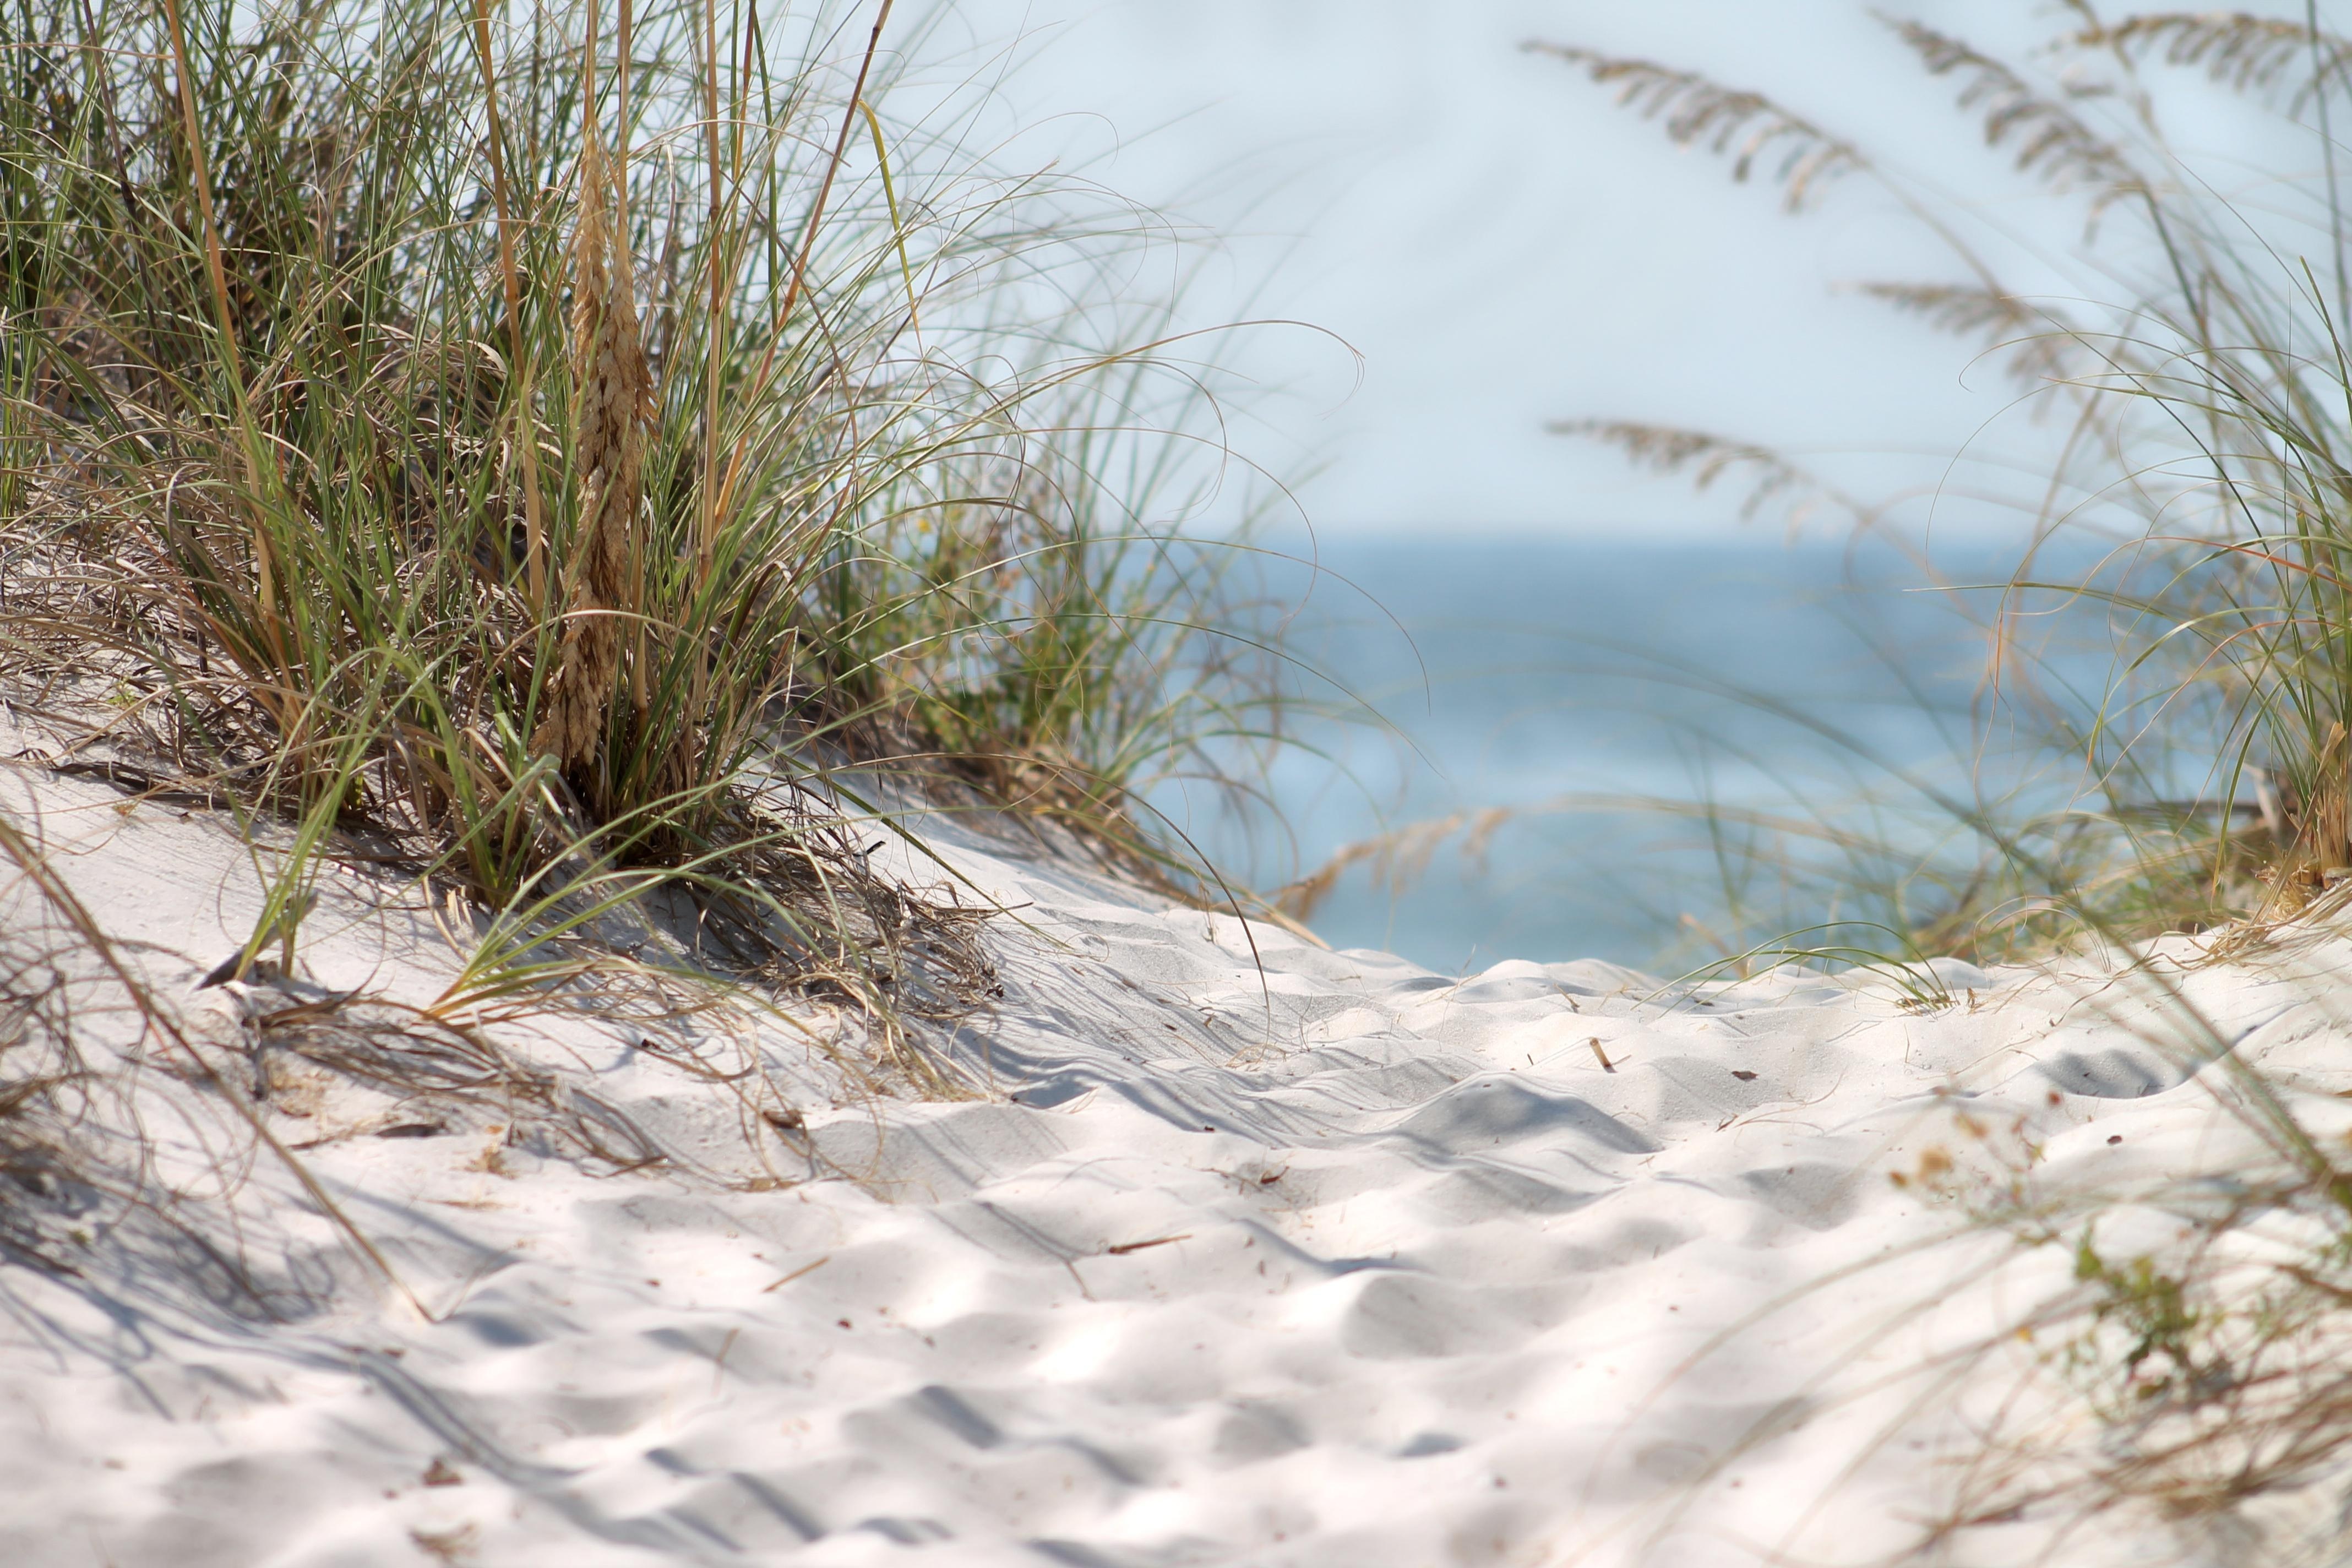
beach, sea, tree, nature, grass, sand, wilderness, branch, snow, winter, plant, frost, coastal, summer, stream, weather, season, sandy, habitat, summer sea, bathing beach, natural environment, grass family